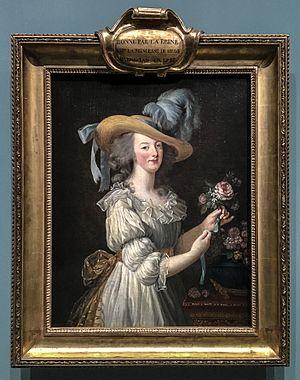
Exposition rétrospective Elisabeth Louise Vigée Le Brun au Grand Palais à Paris, 23 September 2015 to 11 January 2016.